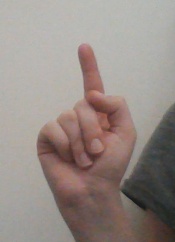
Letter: bb